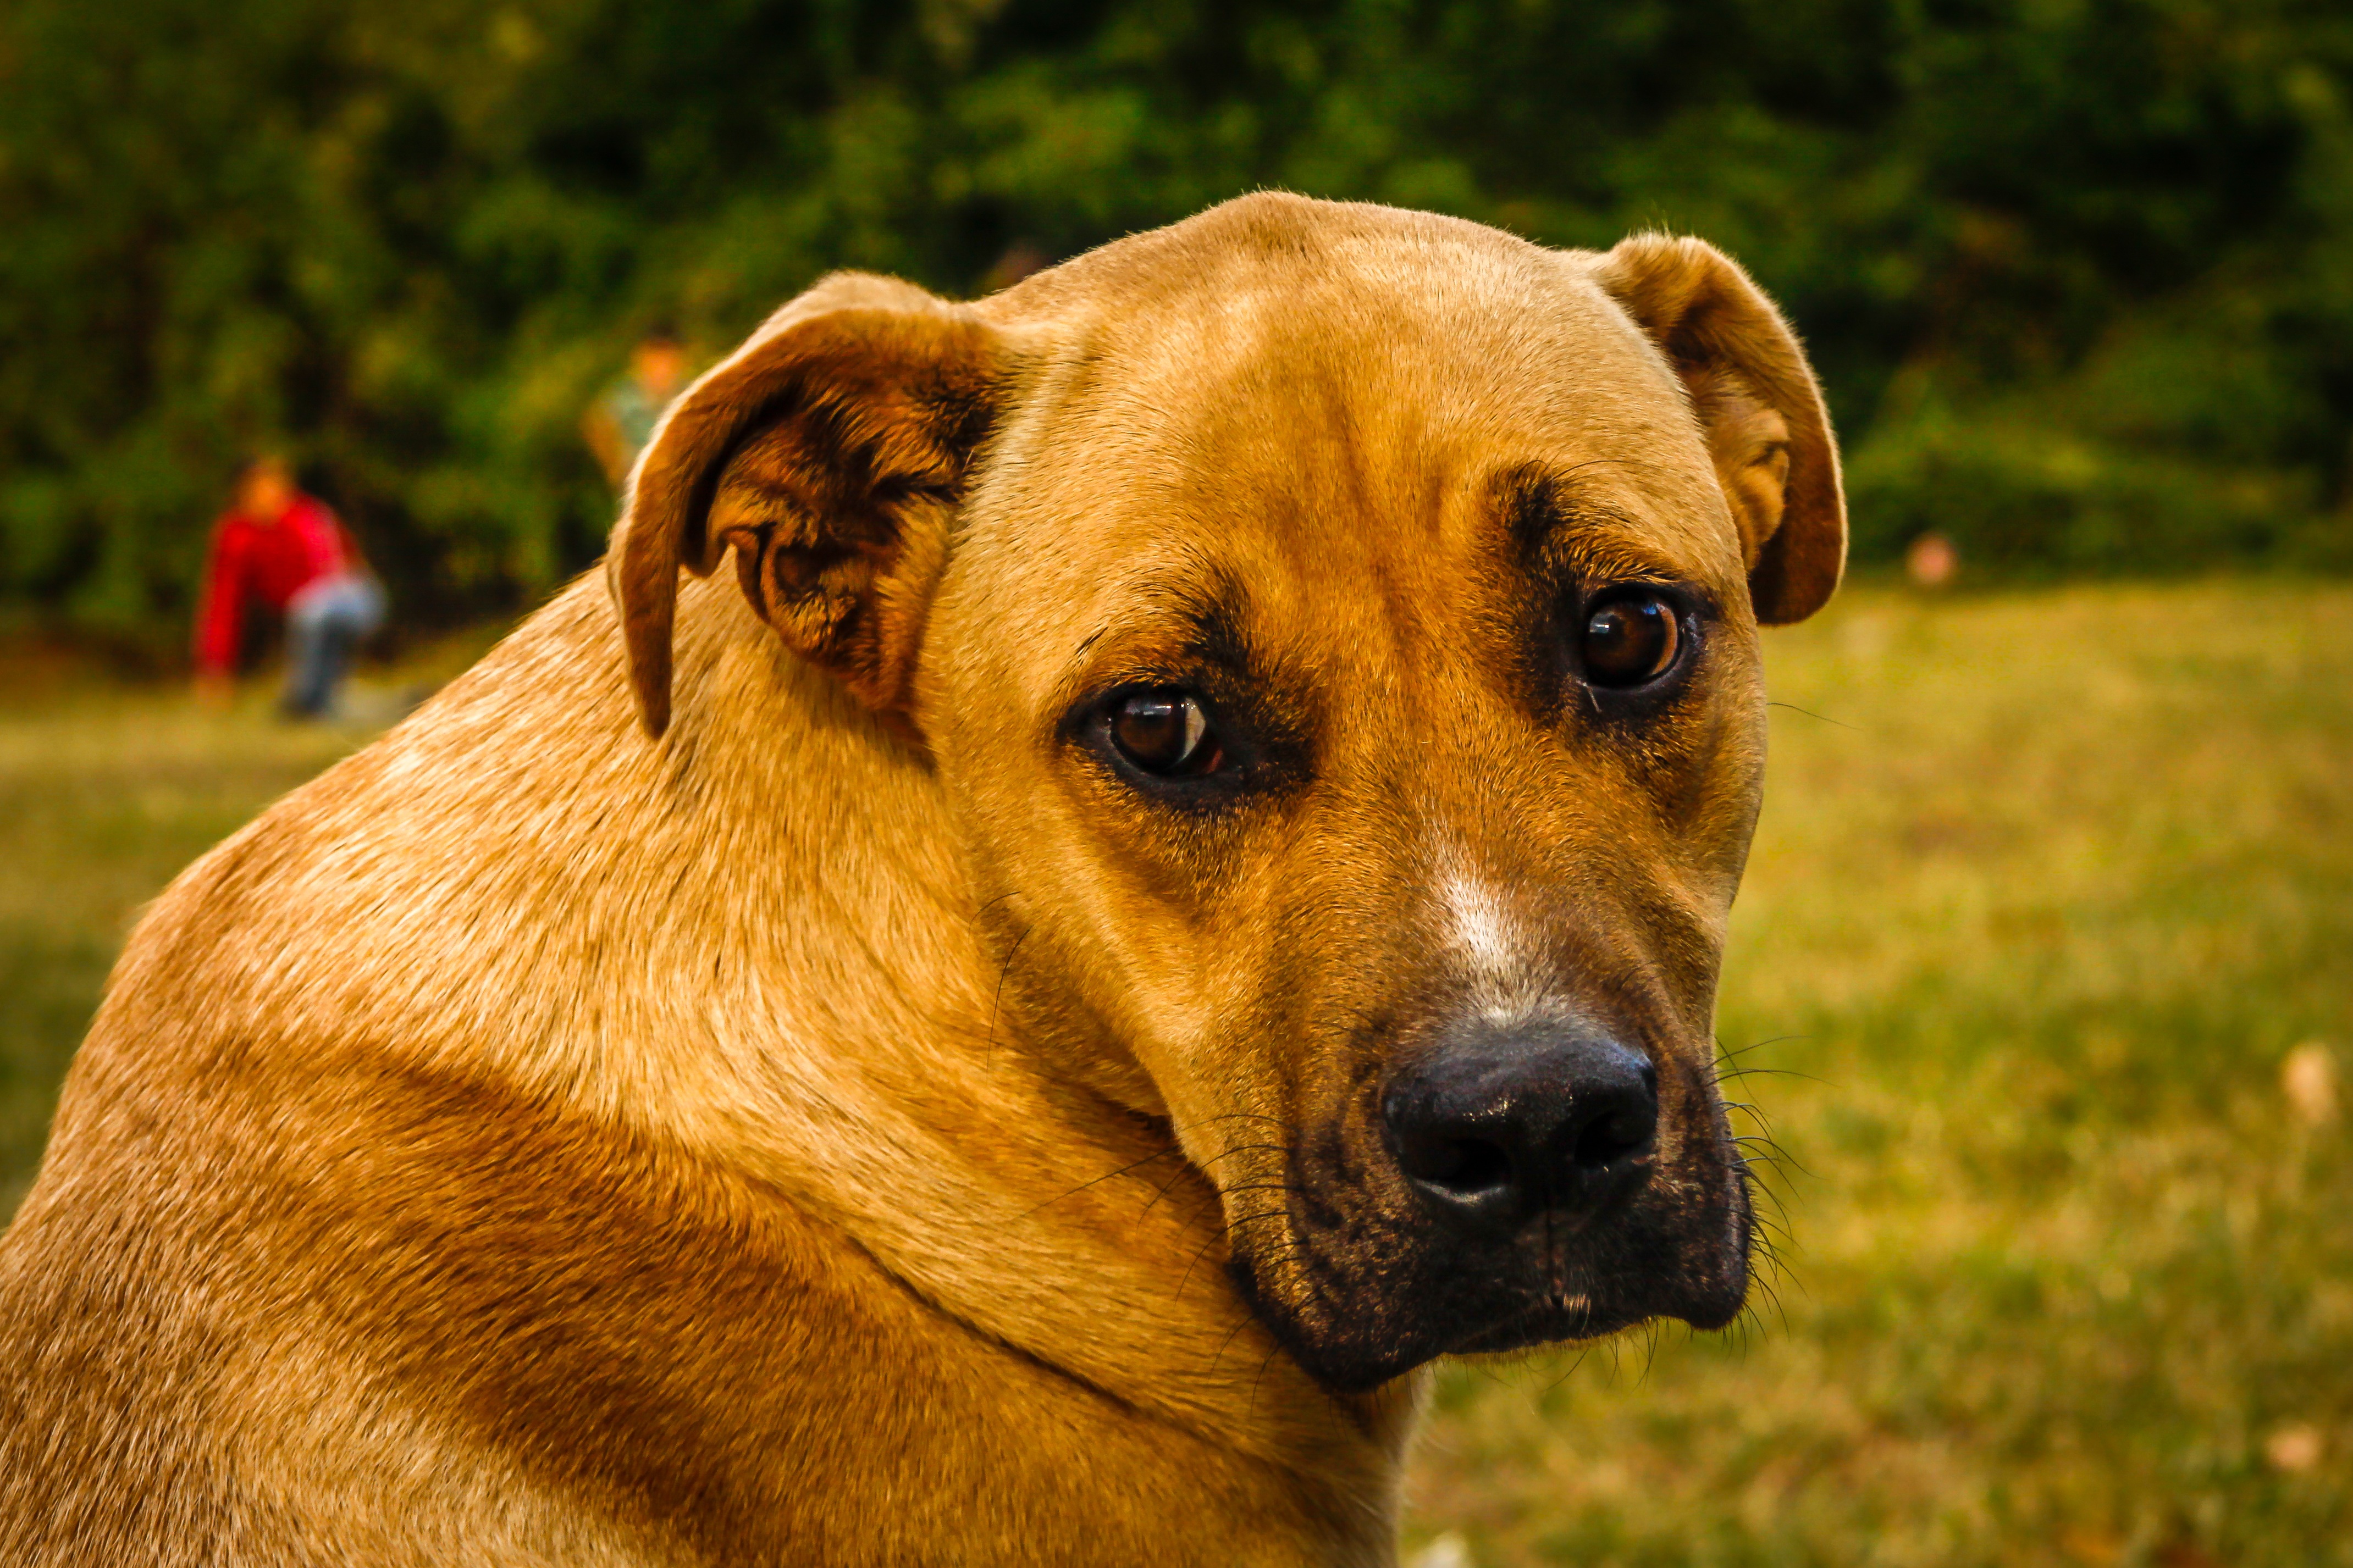
puppy, dog, animal, cute, looking, love, pet, fur, mammal, yellow, friend, playful, face, nose, paw, vertebrate, adorable, dog breed, breed, doggy, rhodesian ridgeback, boerboel, street dog, dog like mammal, carnivoran, dog crossbreeds, black mouth cur, tosa, broholmer